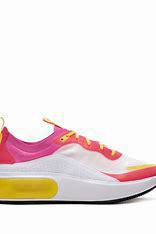
Brand: Nike
Model: Air Max DIA